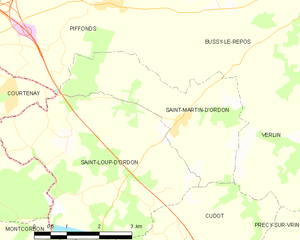
Carte des communes françaises Saint-Martin-d'Ordon